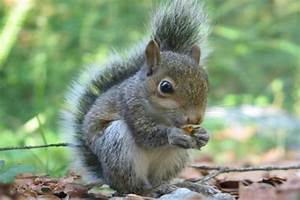
Label: scoiattolo